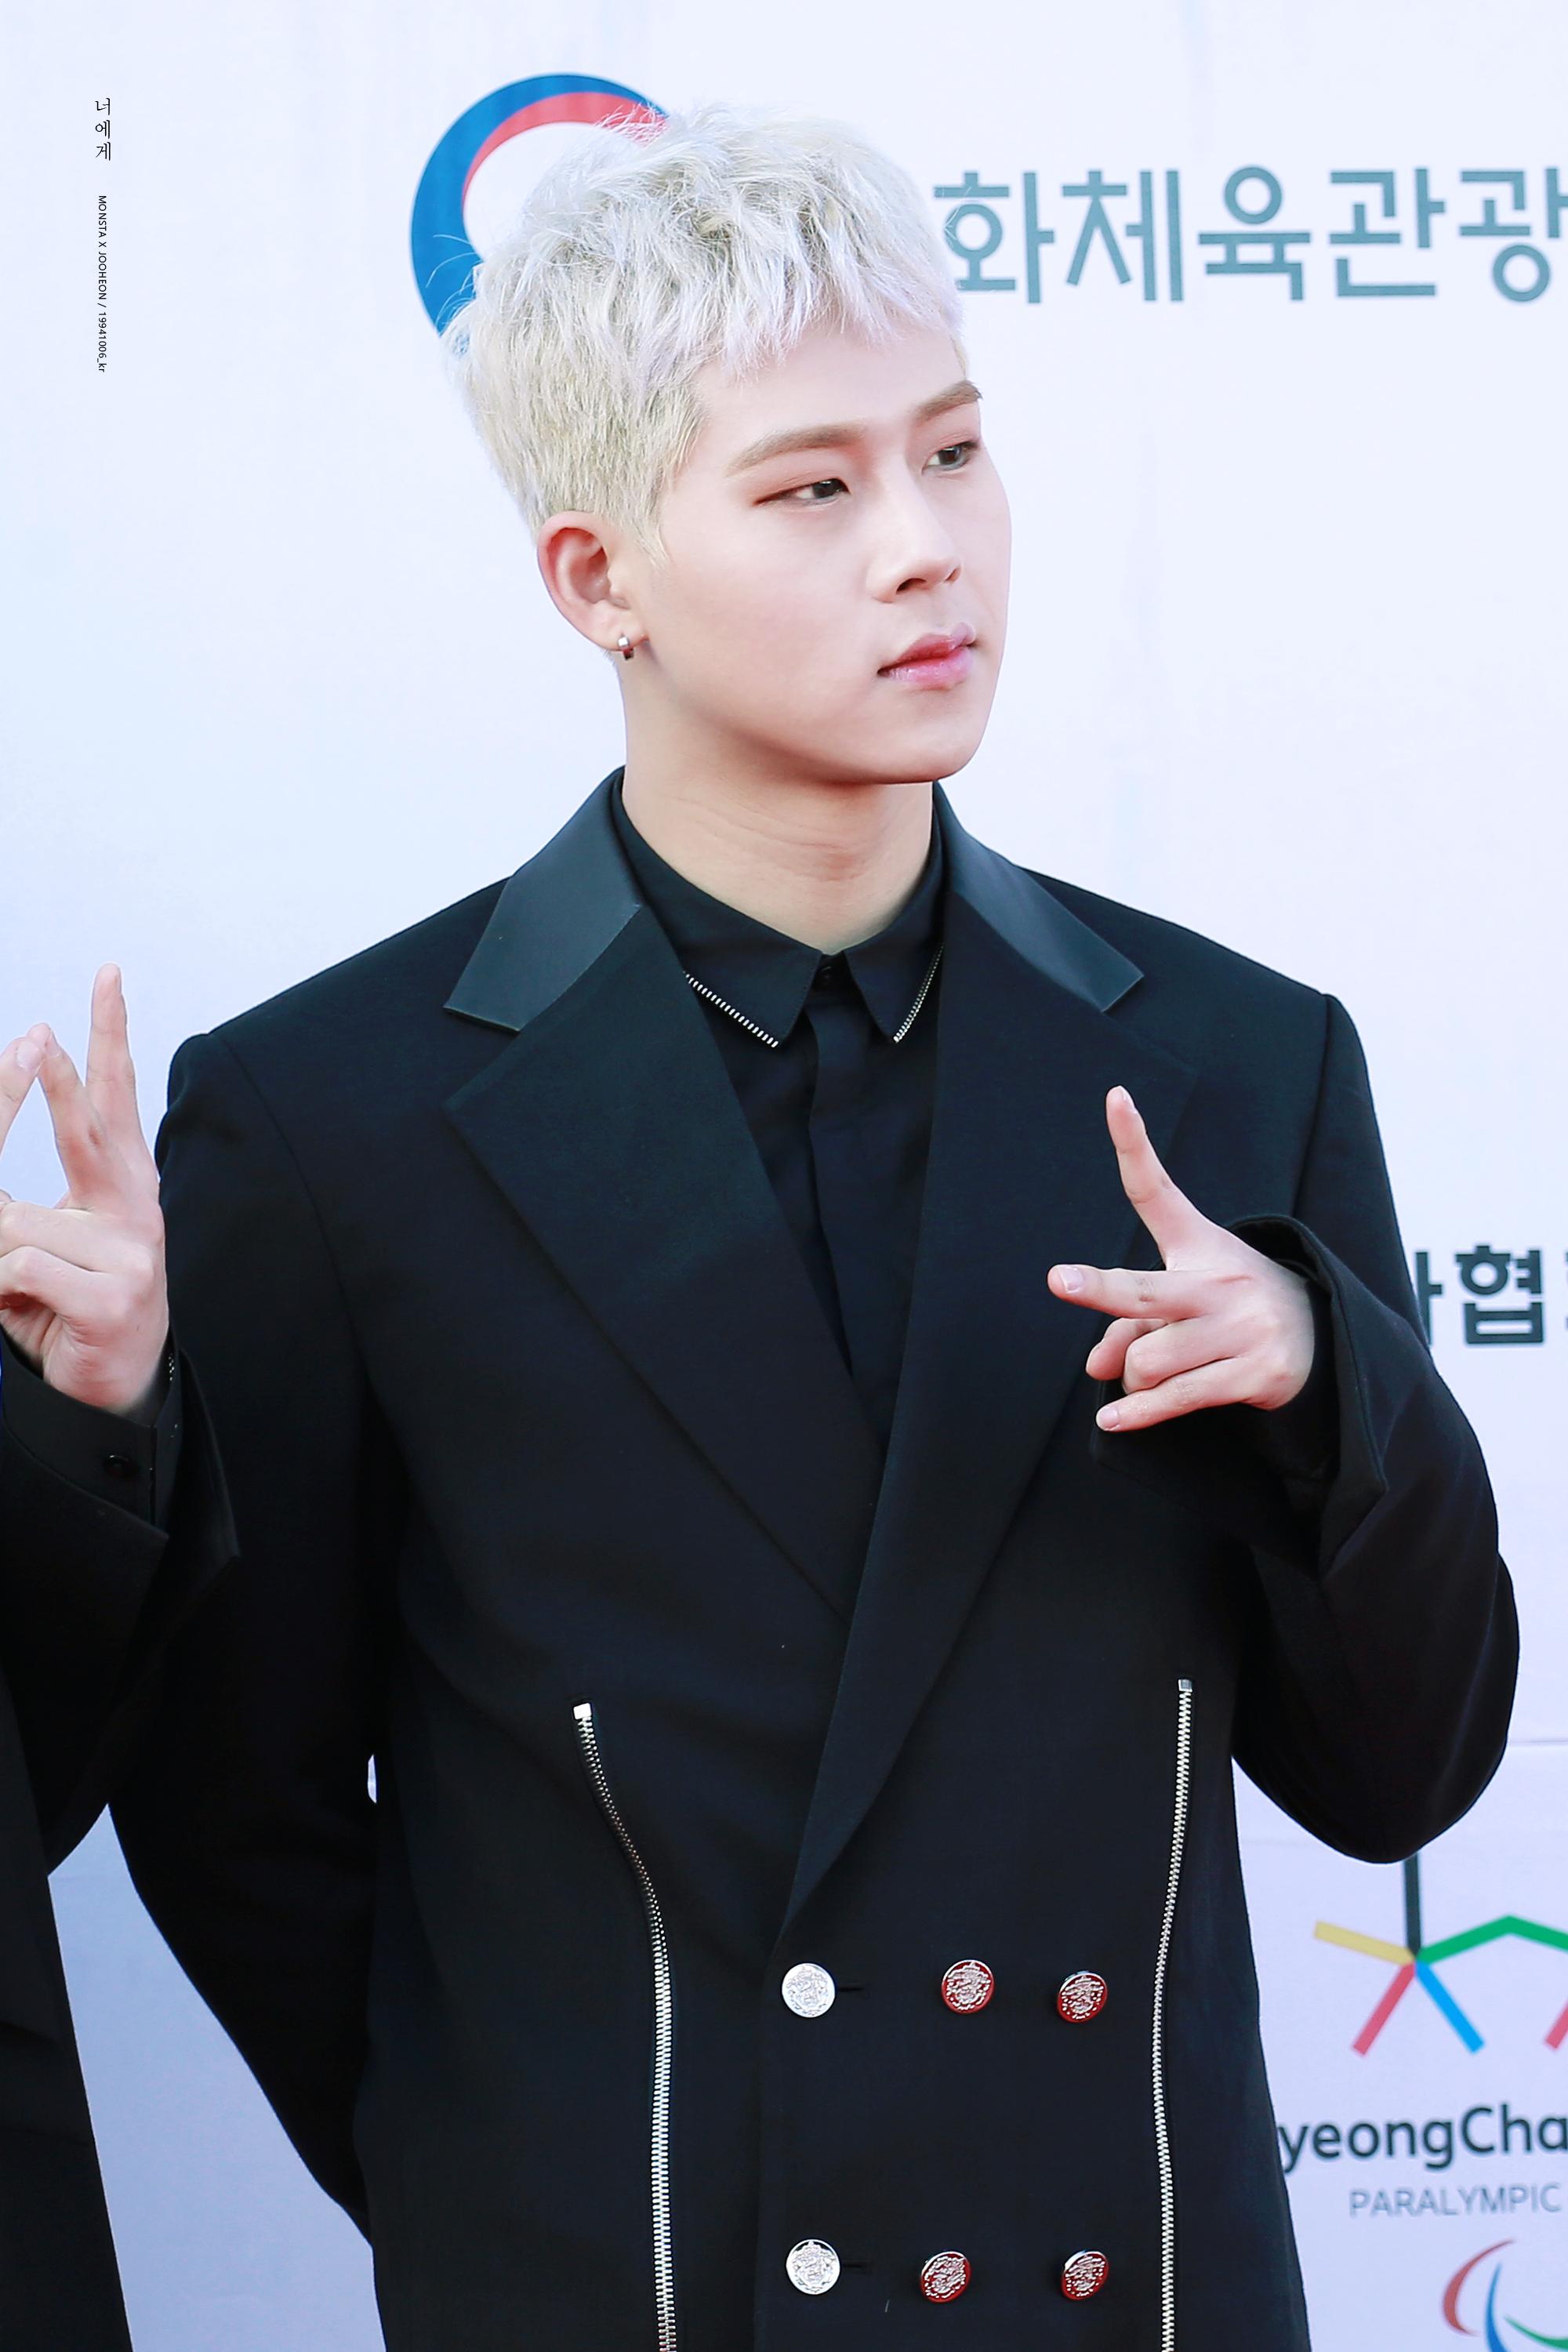
จูฮ็อนนี

| name = จูฮ็อนนี
| image = 171104 주헌 02.jpg
| caption = จูฮ็อนนีในเดือนพฤศจิกายน ค.ศ. 2017
| birth_name = อี จู-ฮ็อน
| birth_place = โซล, เกาหลีใต้
| background = solo_singer
| instrument = ร้องนำ
| years_active = 2015–ปัจจุบัน
| label = Starship Entertainment|สตาร์ชิป
| website =
อี จู-ฮ็อน (; ; เกิด 6 ตุลาคม พ.ศ. 2537) เป็นที่รู้จักกันดีในชื่อ จูฮ็อนนี (Joohoney) (และเดิมรู้จักกันในชื่อ Jooheon) เป็นแร็ปเปอร์และนักแต่งเพลงชาวเกาหลีใต้ เขาเป็นสมาชิกของวงบอยแบนด์เกาหลีใต้ชื่อมอนสตาเอ็กซ์ซึ่งเดบิวต์ภายใต้สังกัดสตาร์ชิปเอนเตอร์เทนเมนต์ ในปี พ.ศ. 2558 ผ่านรายการแข่งขัน "No.Mercy" ของช่องเอ็มเน็ต
== อ้างอิง ==
หมวดหมู่:นักร้องชายชาวเกาหลีใต้
หมวดหมู่:สมาชิกของมอนสตาเอ็กซ์
หมวดหมู่:ศิลปินสังกัดสตาร์ชิปเอนเตอร์เทนเมนต์
หมวดหมู่:แร็ปเปอร์ชายชาวเกาหลีใต้
หมวดหมู่:ผู้เข้าแข่งขันโชว์มีเดอะมันนี
หมวดหมู่:ไอดอลชายชาวเกาหลีใต้
หมวดหมู่:นักร้องจากโซล
หมวดหมู่:นักแสดงชายจากโซล